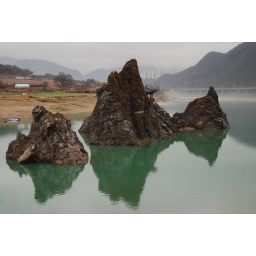
a cool rock formation in the middle of a lake